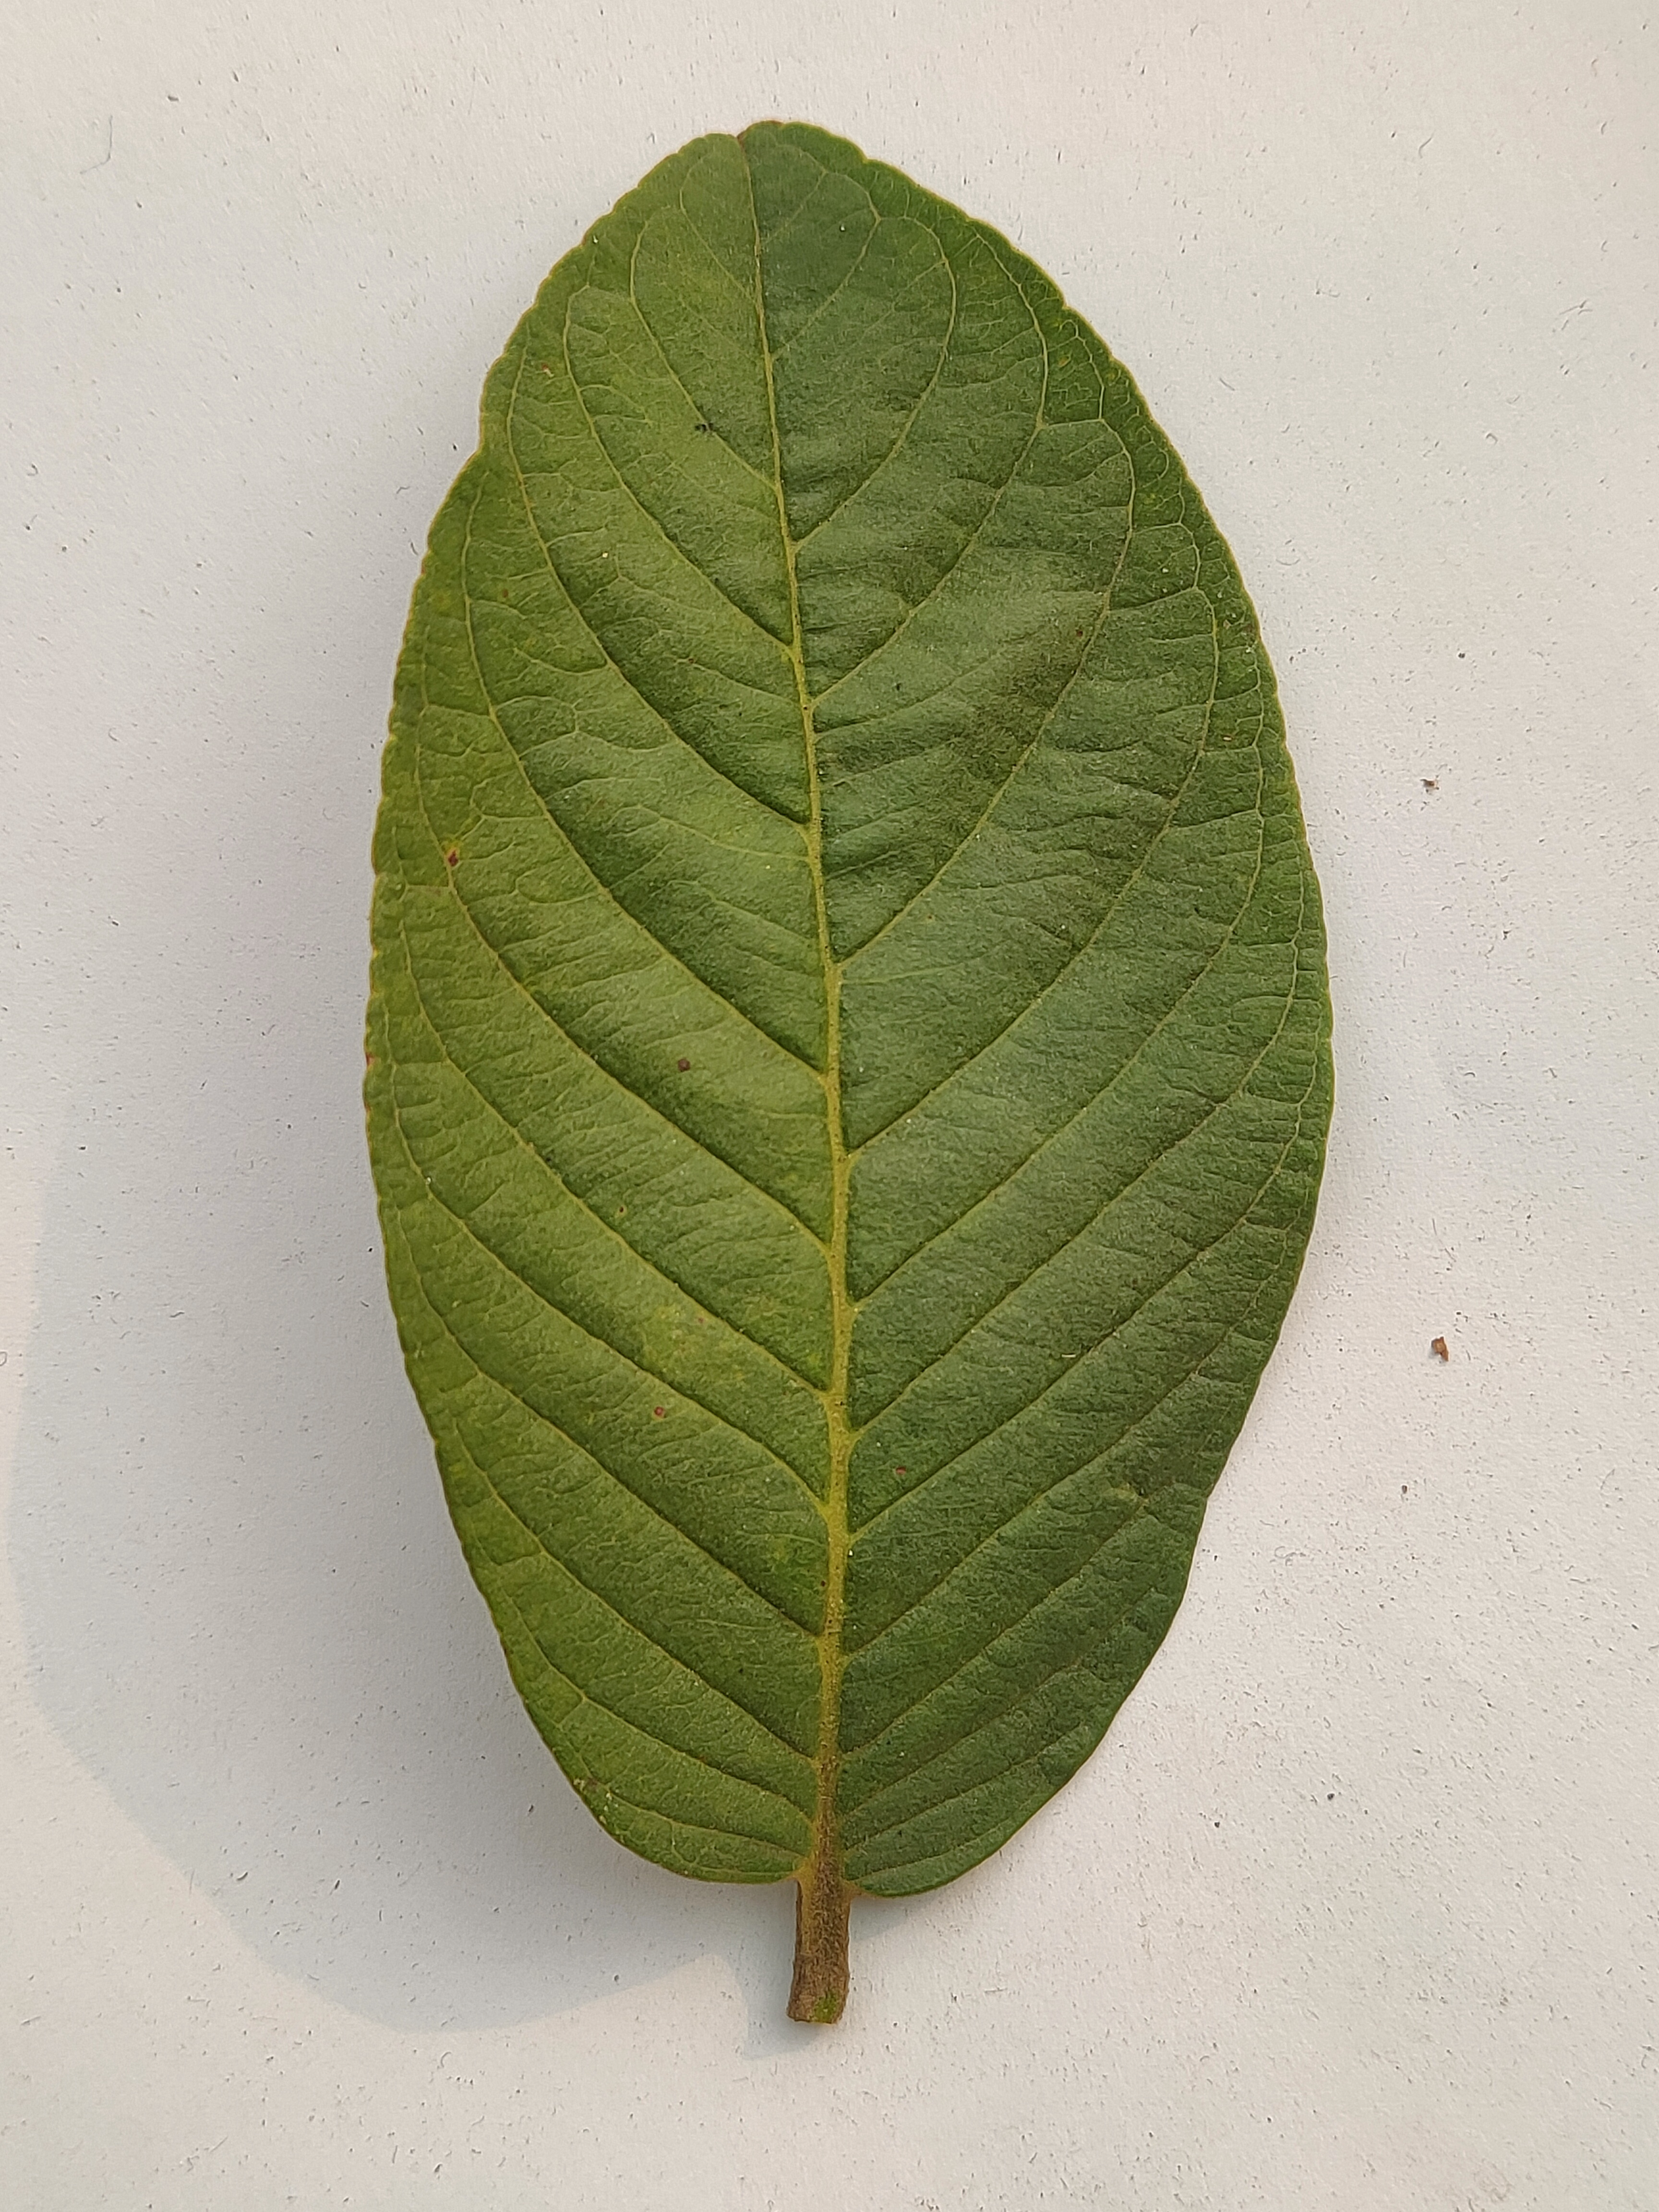
Leaf variety: Guava